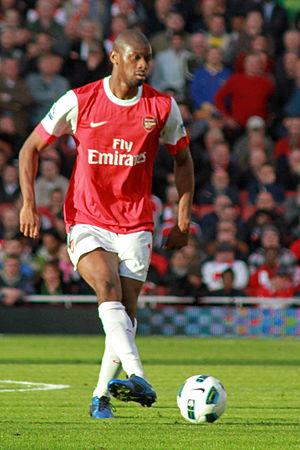
Vassiriki Abou Diaby, dit Abou Diaby, né le 11 mai 1986 à Aubervilliers, est un footballeur international français évoluant au poste de milieu de terrain entre 2004 et 2019.